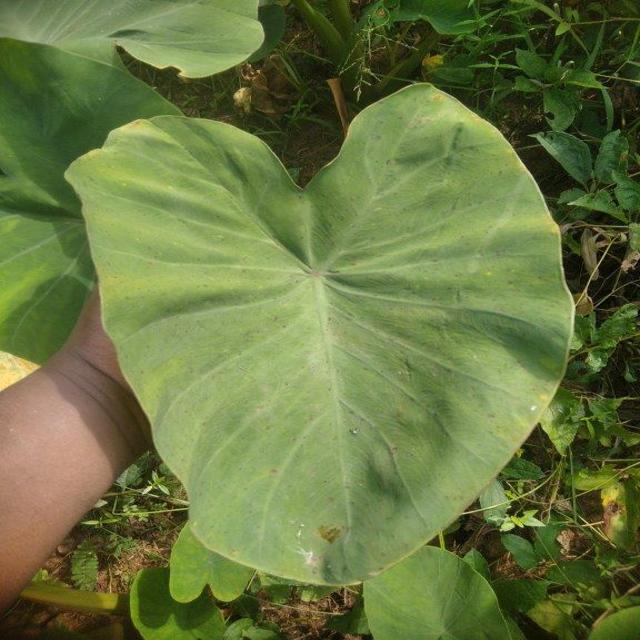
Label: Early_Blight